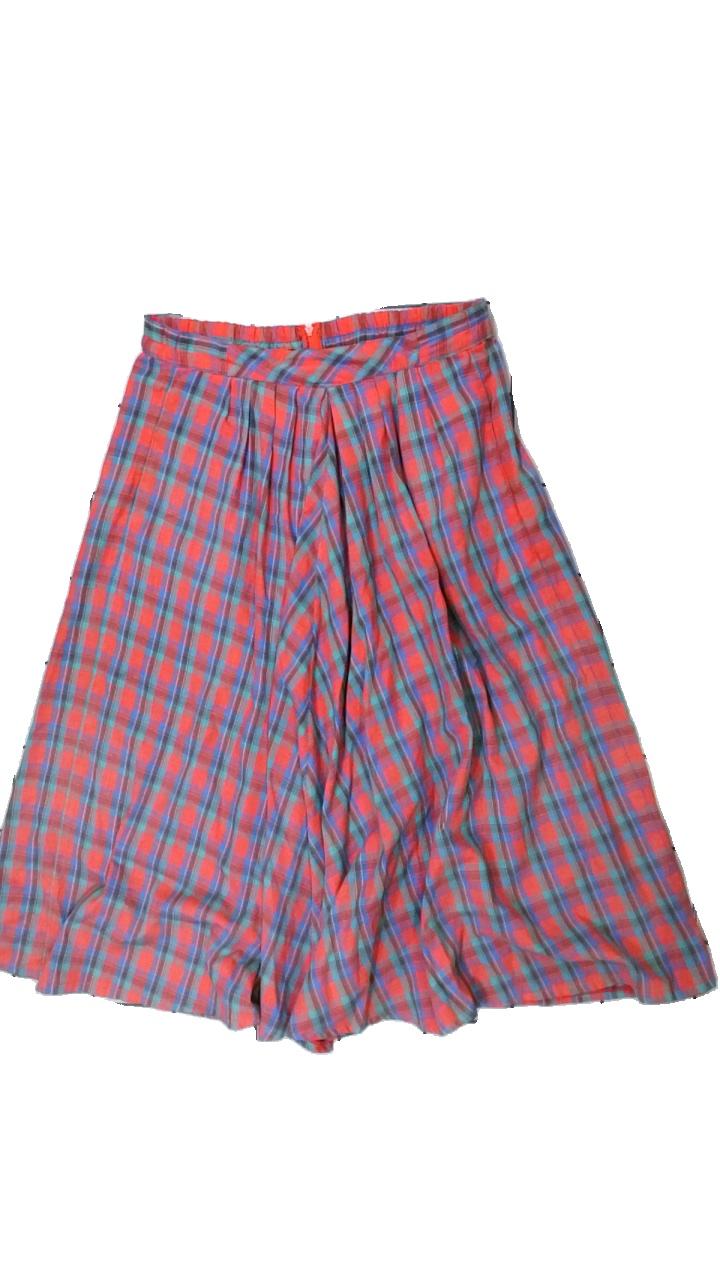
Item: Skirt (Ladies)
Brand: Company
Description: rutig kjol, urtvättad
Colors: Red, Blue, Green, Multicolor
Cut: Regular
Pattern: Checkered print
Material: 77% polyester 23% cotton
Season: All
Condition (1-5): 2
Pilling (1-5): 2
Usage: Export
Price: <50